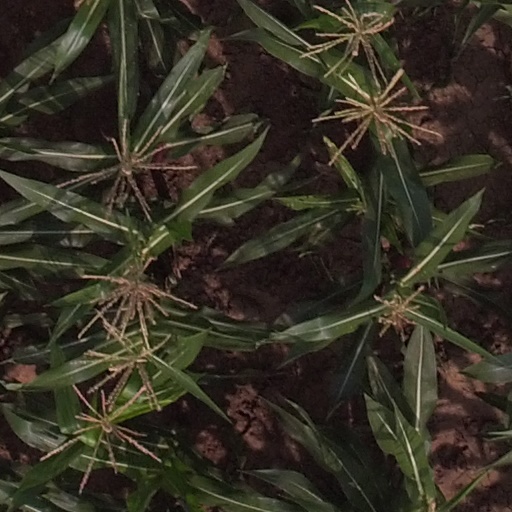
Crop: maize; corn